Strip club

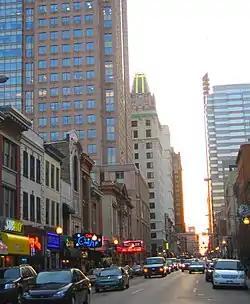
refer to caption

The U.S. and international markets for clubs offering Americanized striptease are not well defined and published revenue figures are estimates. In 2002, the size of the U.S. industry was estimated to be US$3.1 billion, spanning 2,500 clubs and generating 19% of the total gross in legal adult entertainment revenue. The U.S. market for strip clubs was estimated to be as large as US$15 billion in 2005. That same year, the U.S. state of California alone accounted for US$1 billion in revenue, and the total size of the global strip club industry was estimated to be US$75 billion. Also, in 2005, an estimated 300,000 women worked as strippers in the U.S., across 3,000 clubs. An industry insider in 2008 estimated the U.S. strip club market at close to US$2 billion, basing that estimate on Adult Video News Media Network (AVN) statistics and highlighting both the methodological variances of different studies and the difficulties of providing reliable statistics on the industry. Since then, the number of clubs in the U.S. has grown to approximately 4,000 by 2010.